Sven Tumba

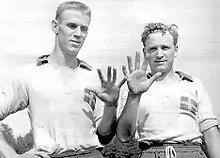
Tumba (left) and Henry Thillberg after having scored five goals each on Finland in a national B-team contest

In the mid-50s Tumba played for Djurgårdens IF. Tumba debuted for Djurgården in the 1950–51 Allsvenskan, playing two matches for the team that finished 6th. He was in the starting eleven for Djurgården's first European match, the first leg of the 1955–56 European Cup first round against Gwardia Warsaw. In 1959, he won the Swedish championship with Djurgården, becoming the internal top-scorer with 11 goals.